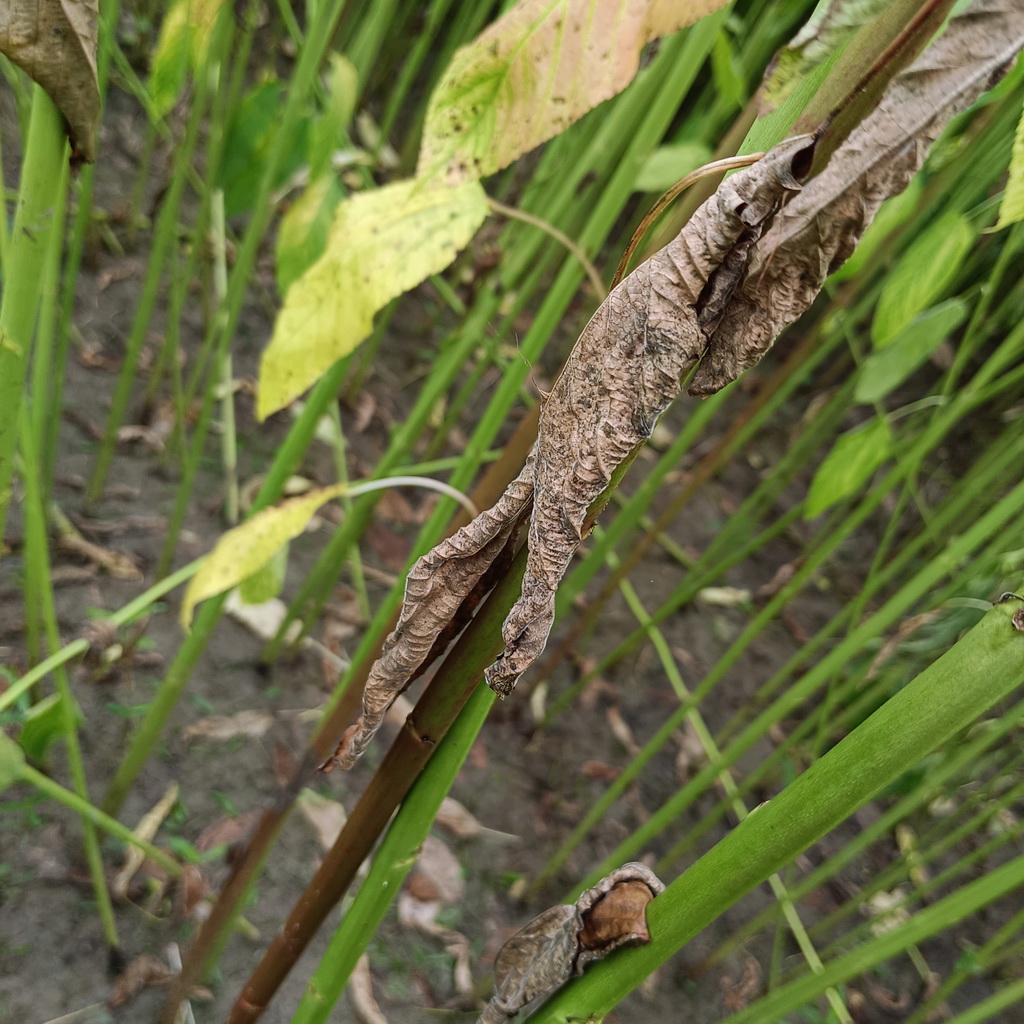
Label: Dieback